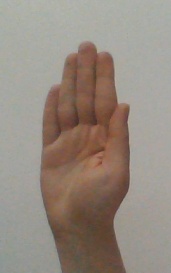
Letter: seen